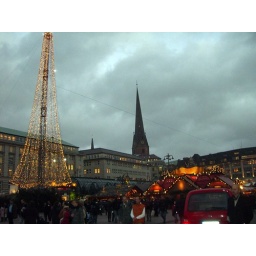
The tree with Hamburg's main Christmas market in the background.